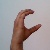
The image shows a hand gesture representing the letter 'C' in Indian Sign Language.